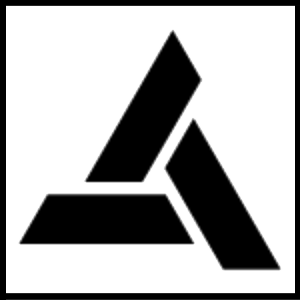
logoai